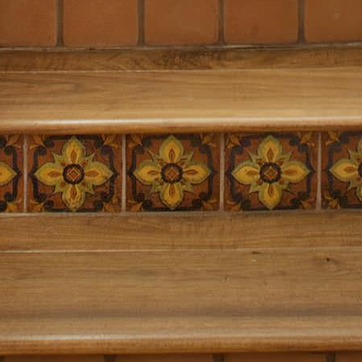
Material: tile